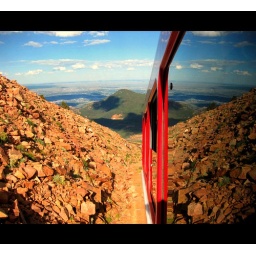
This is the reflection in the train of Pikes Peak above the tree line. Colorado Springs in the background.